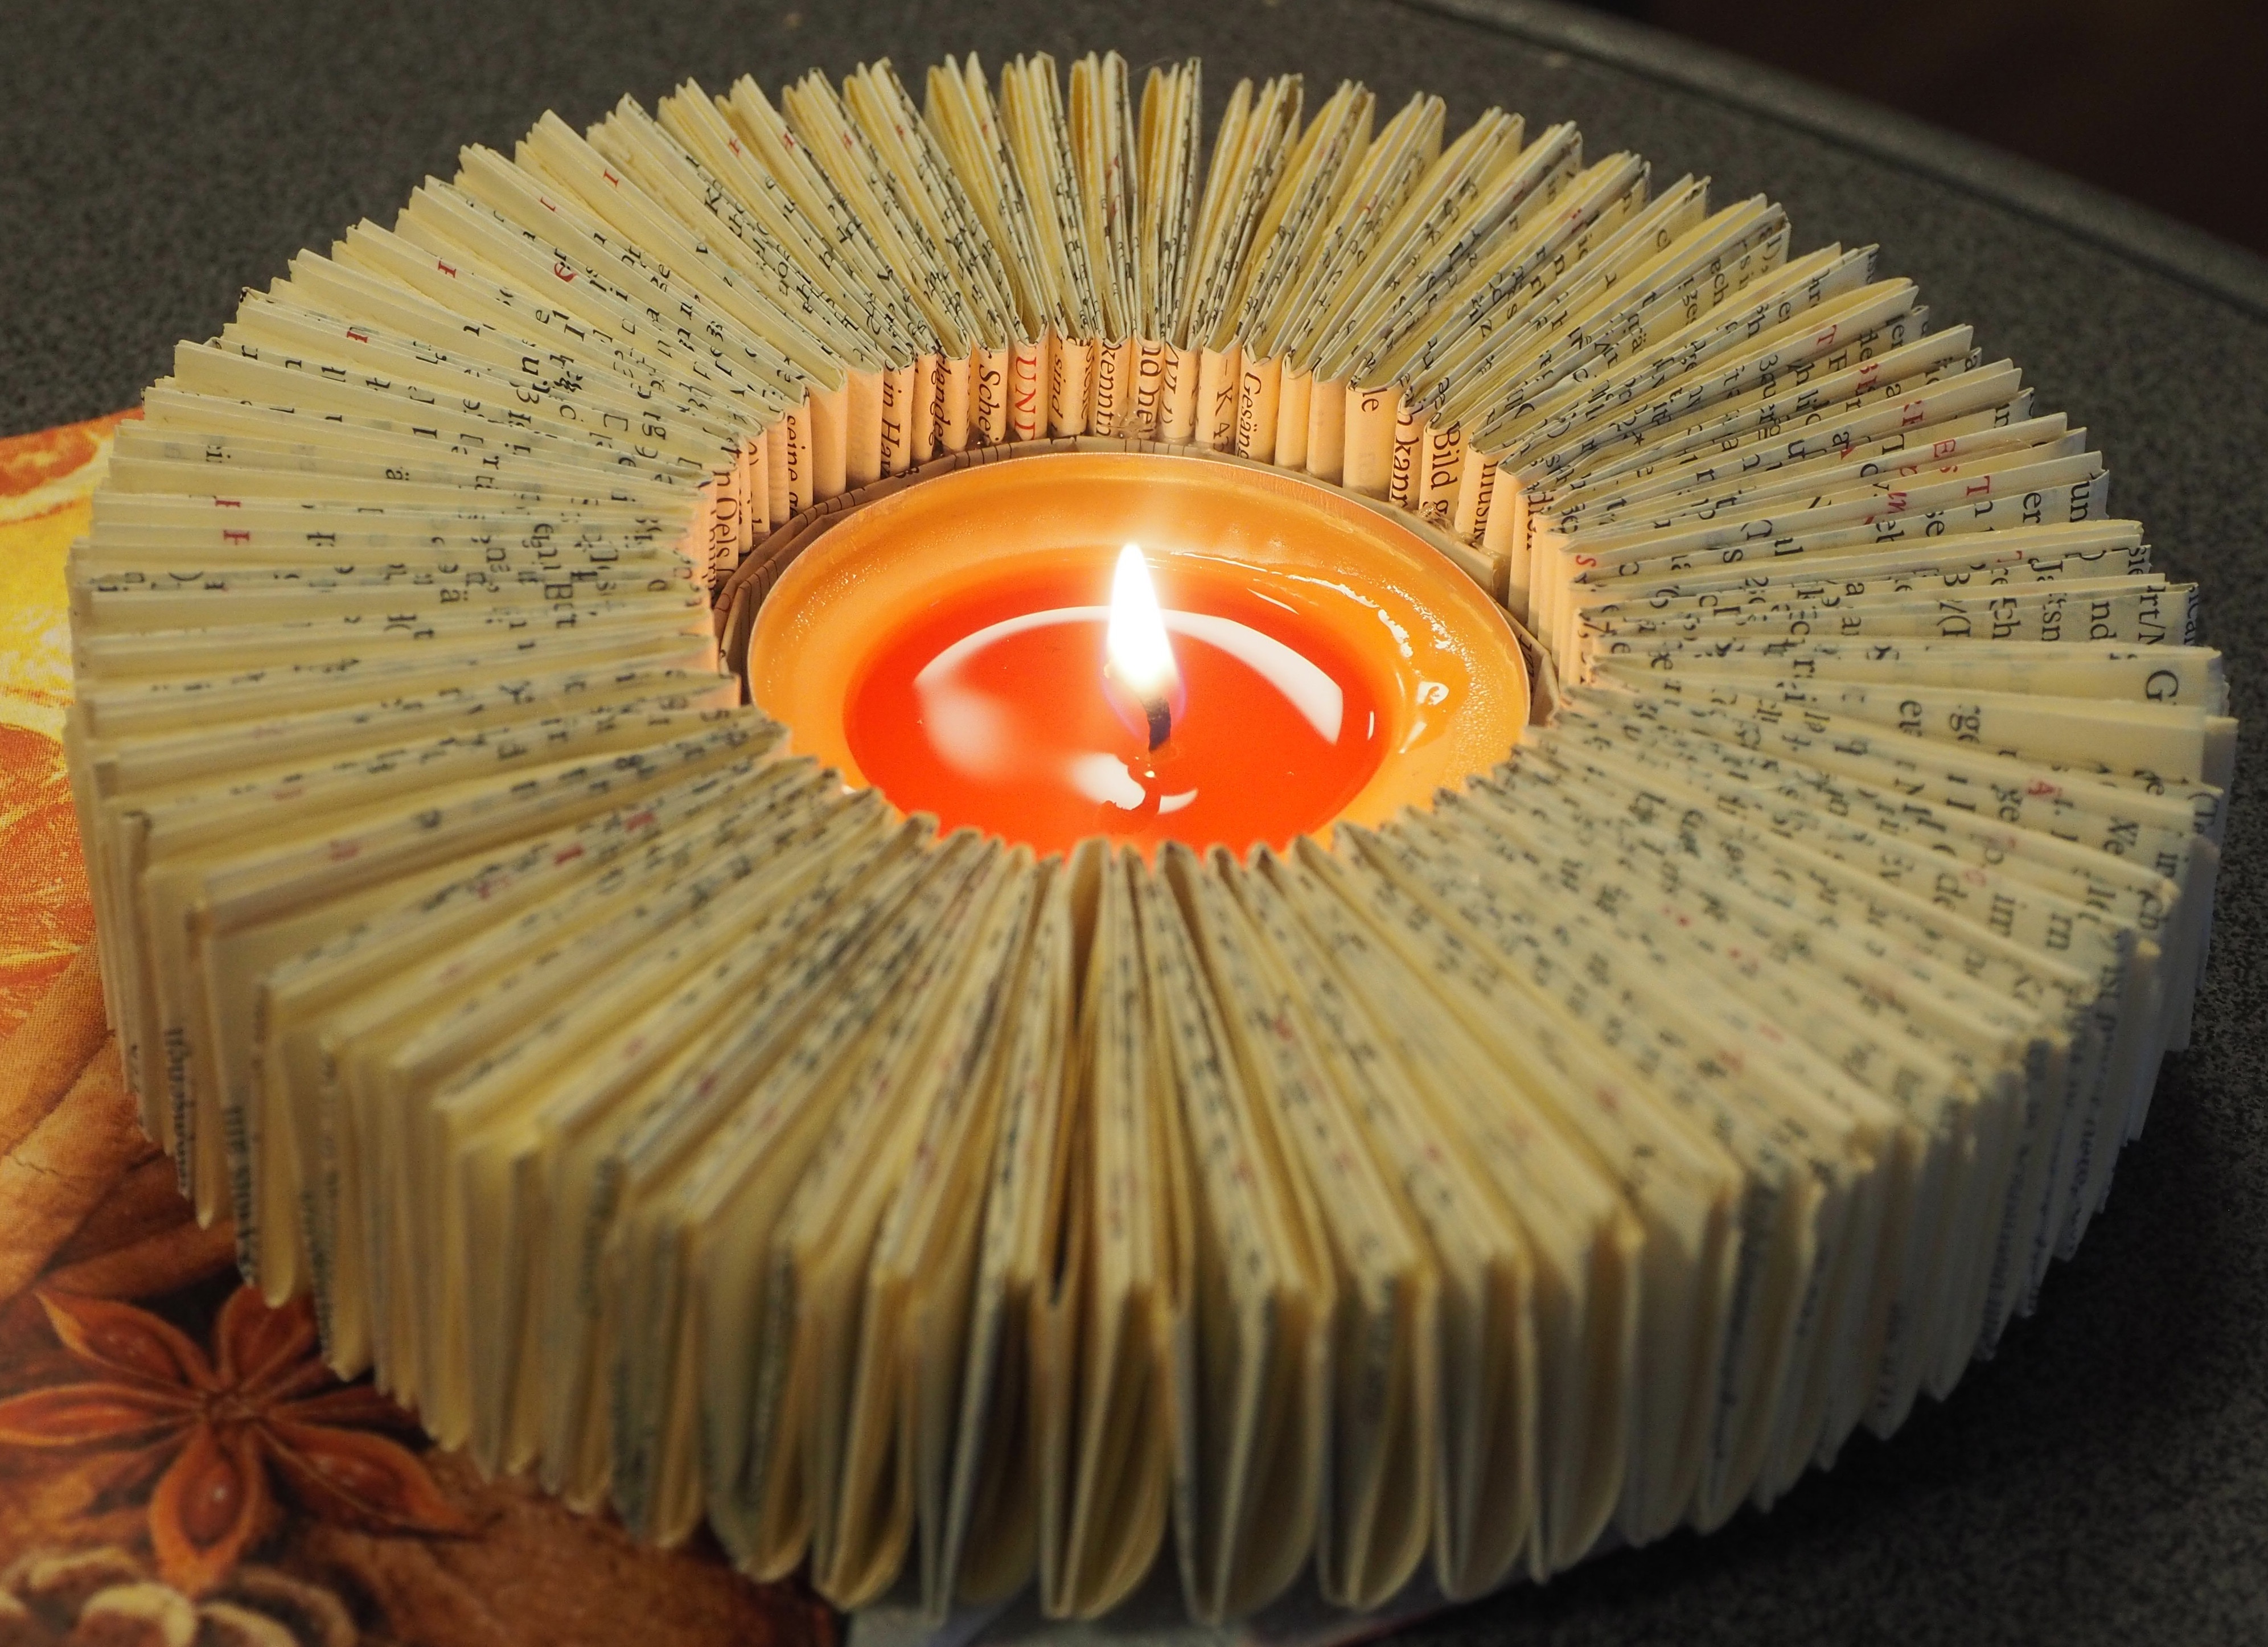
light, food, produce, baking, candle, dessert, lighting, deco, advent, icing, folded, bill, carving, candlelight, candle flame, book pages, torte